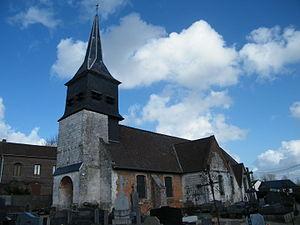
L'église.
Fontaine-sur-Maye est une commune française située dans le département de la Somme, en région Hauts-de-France